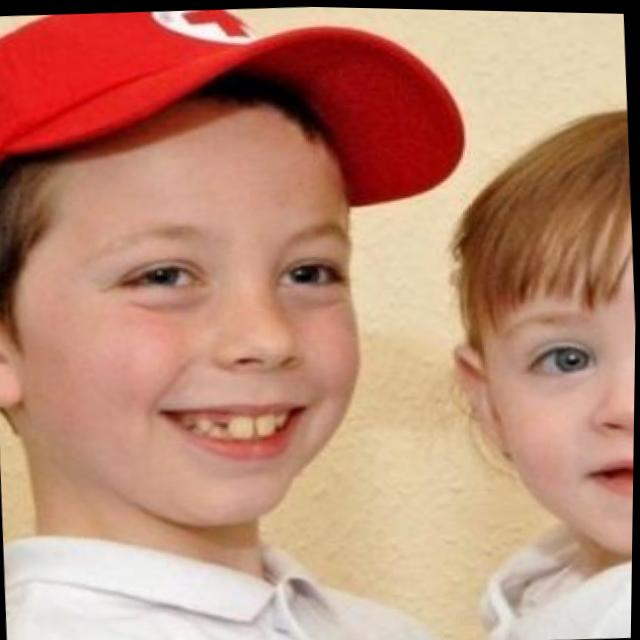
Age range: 0-12